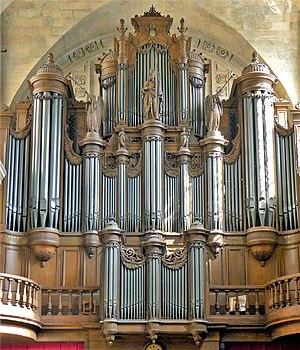
Église Sainte-Élisabeth-de-Hongrie - Paris III
Cette liste prend en compte les orgues de Paris classés uniquement, au titre objet ou immeuble, que ce soit pour leur buffet ou leur partie instrumentale et répertoriés dans la base Palissy des Monuments historiques de France. La section Reprises recense les modifications les plus importantes. Dans certains cas le classement du buffet intègre également la tribune. À défaut de précision, le classement est réputé acquis au titre objet mais les initiales I.D. signifient au titre Immeuble par Destination et I. au titre Immeuble.
Marie Antoine Louis Suret est un facteur d'orgue parisien.